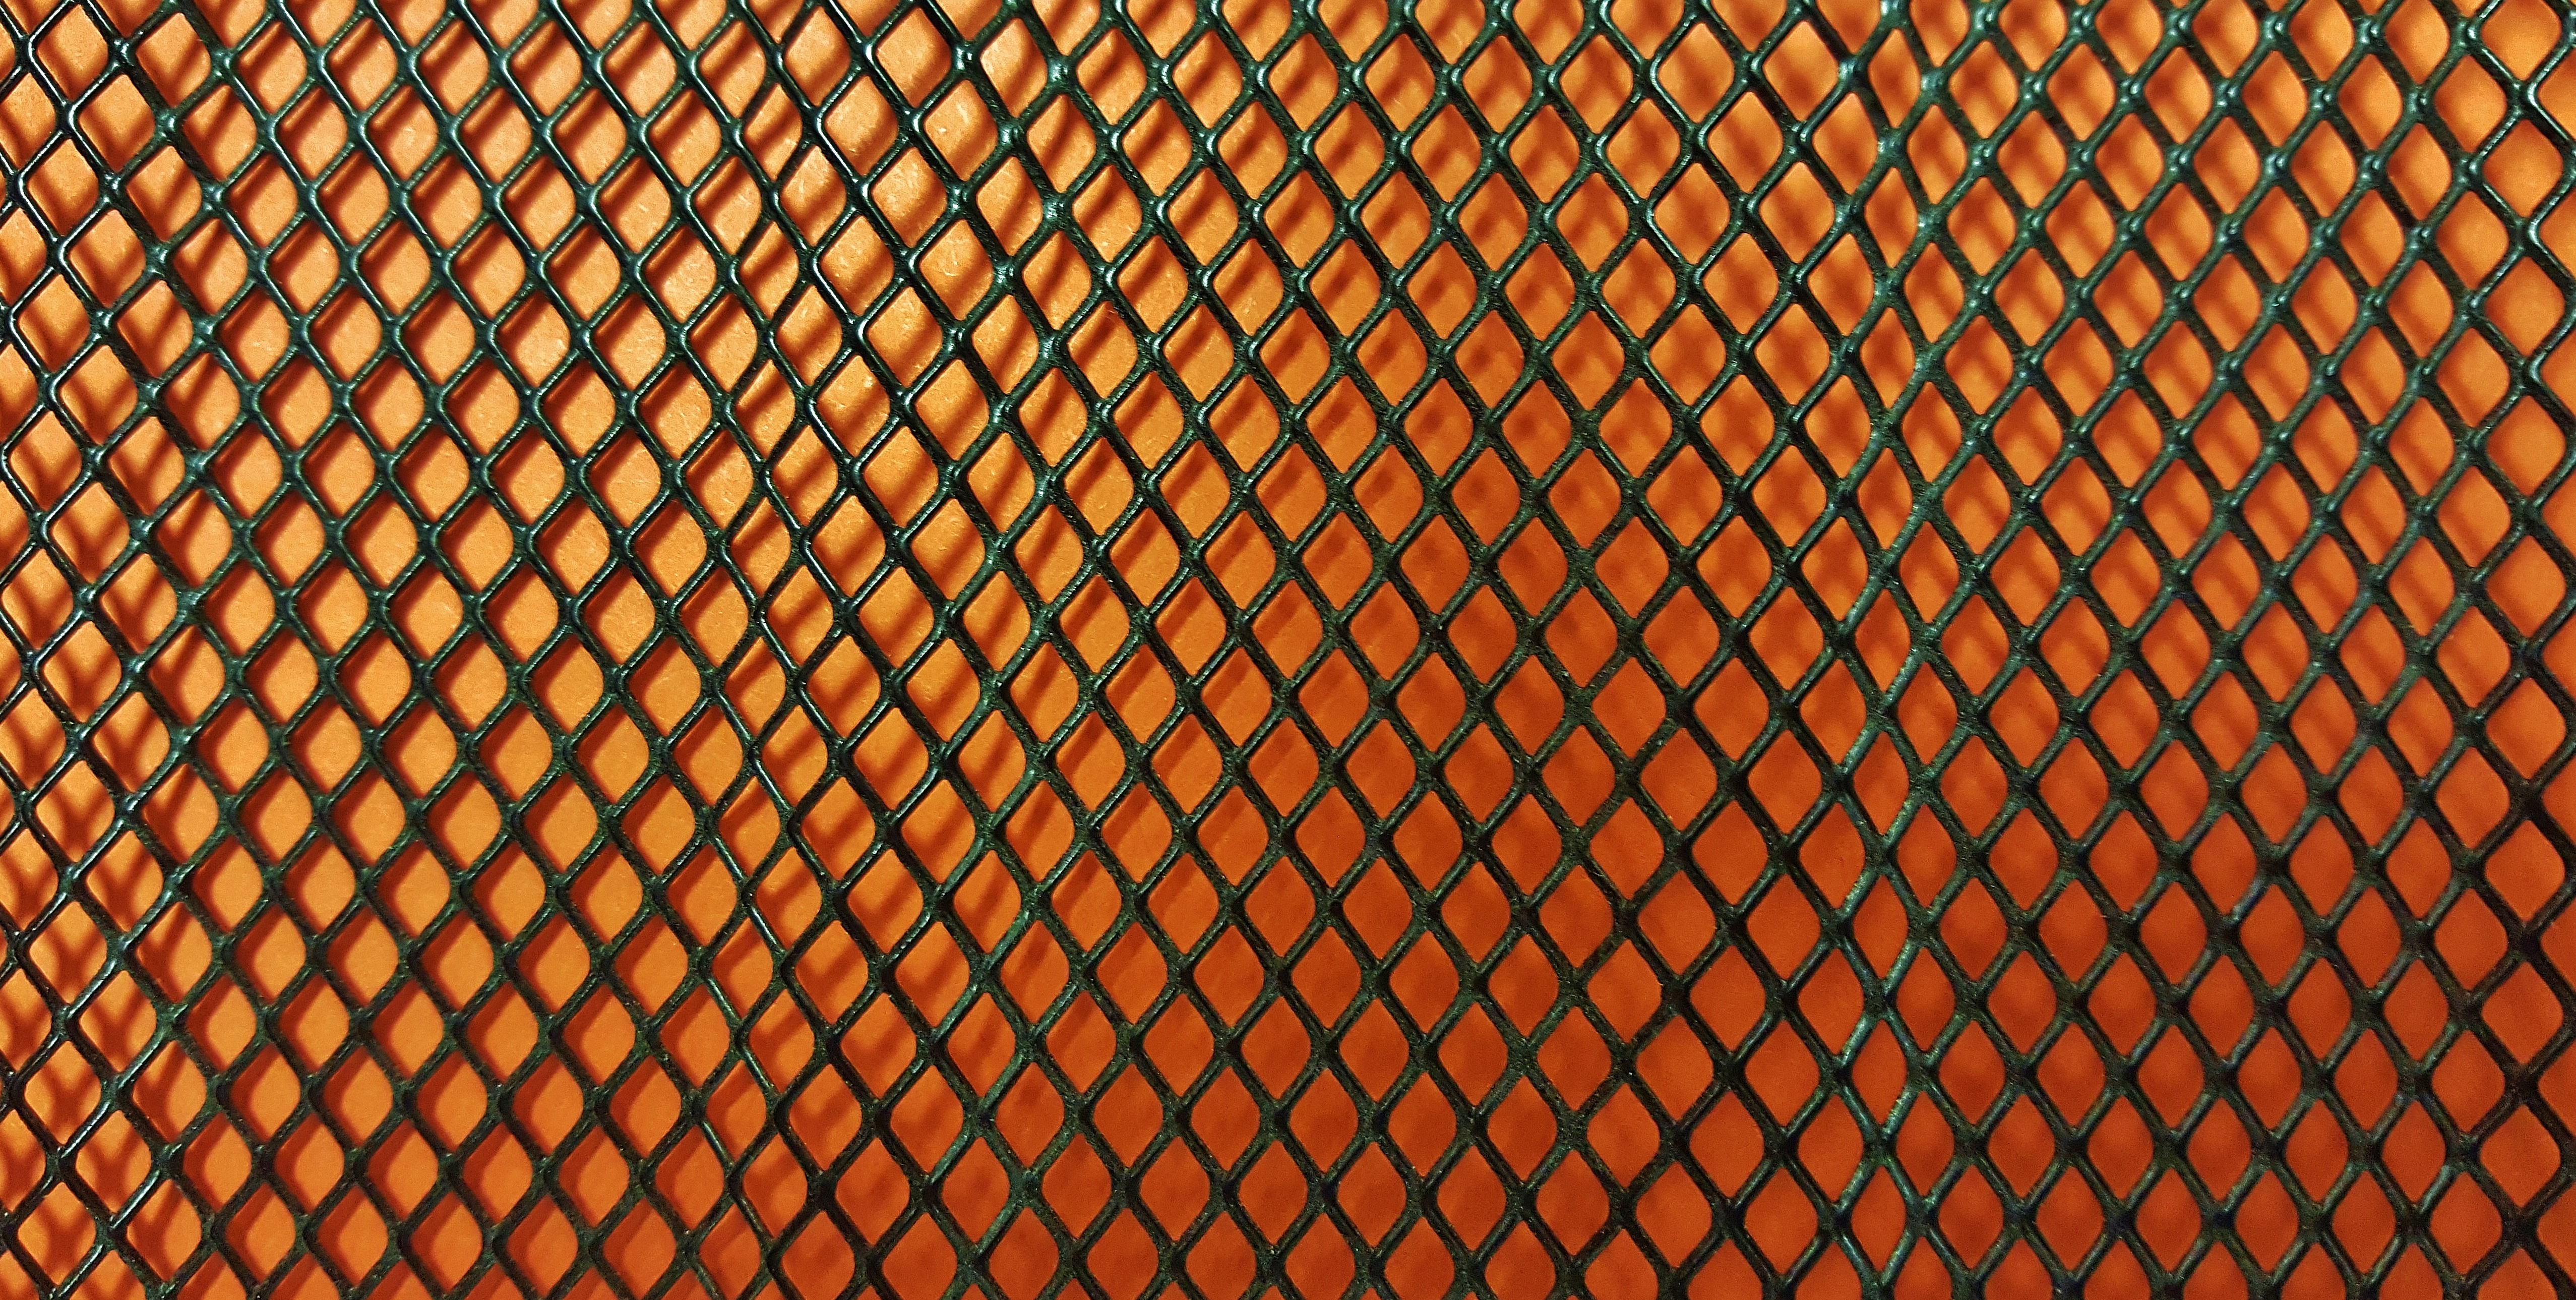
texture, orange, pattern, line, material, circle, background, design, net, symmetry, mesh, wallpaper, diagonal, shape, flooring, diamond shape, chain link fencing